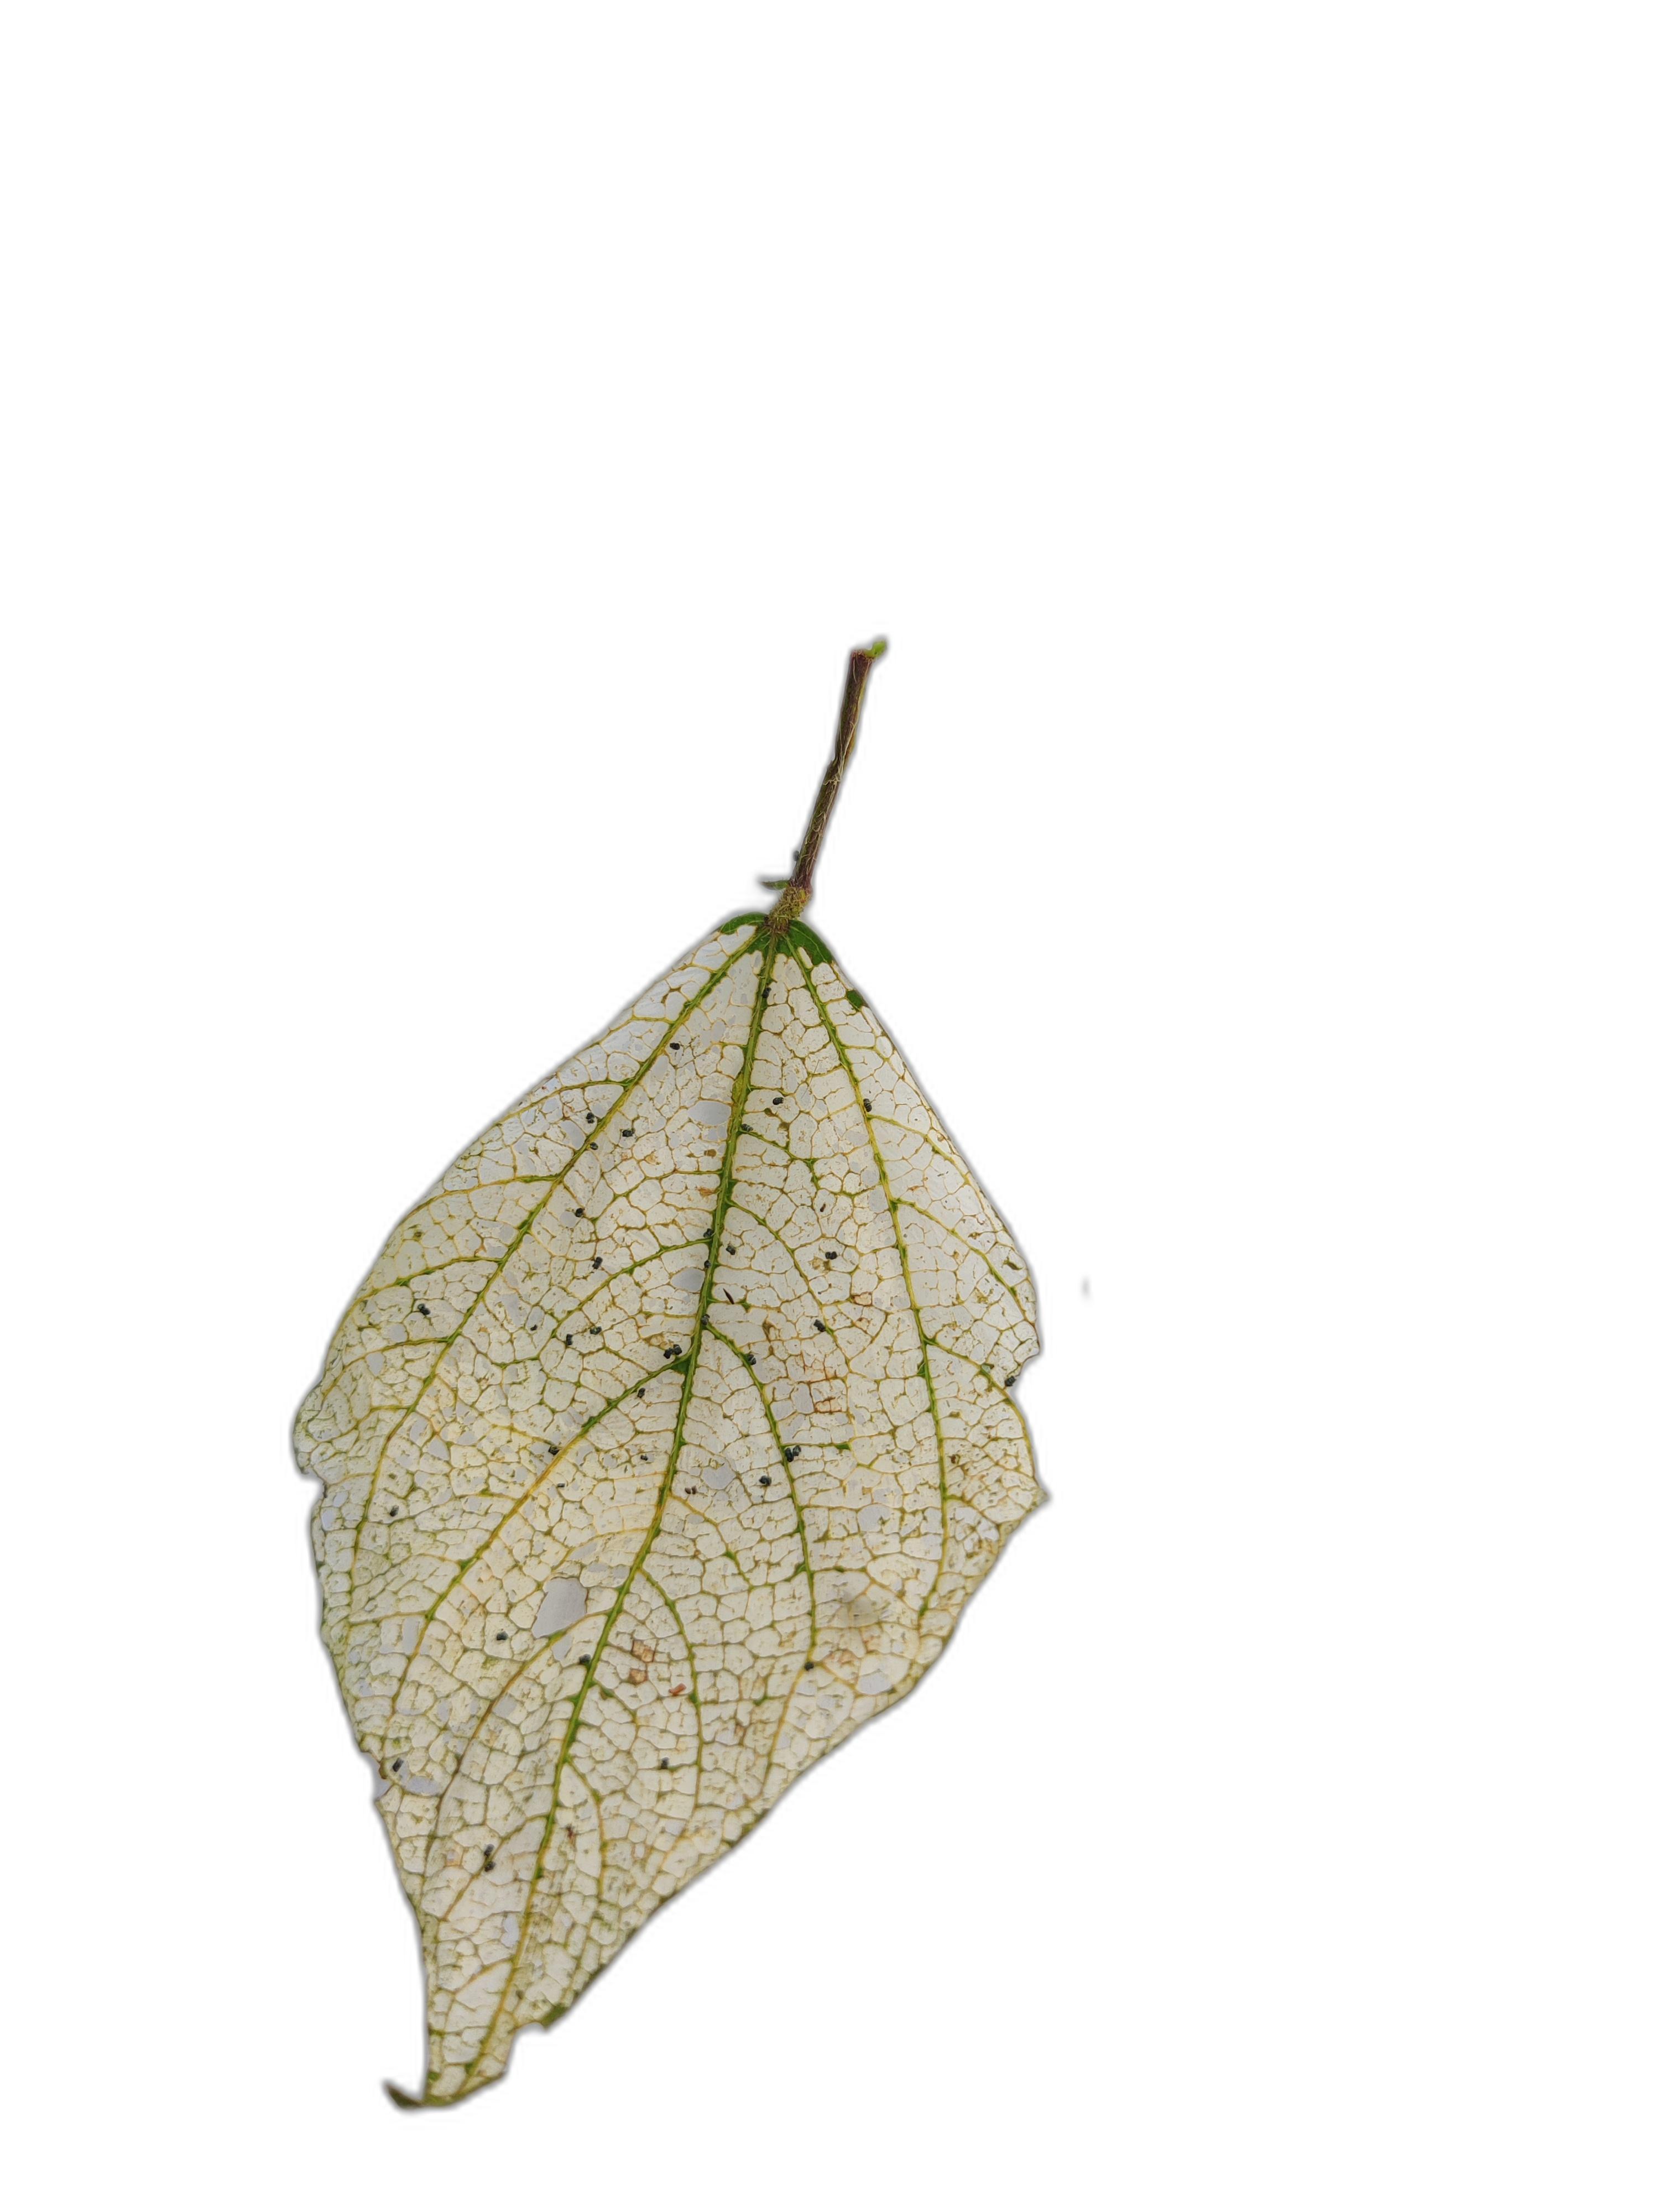
Label: Insect